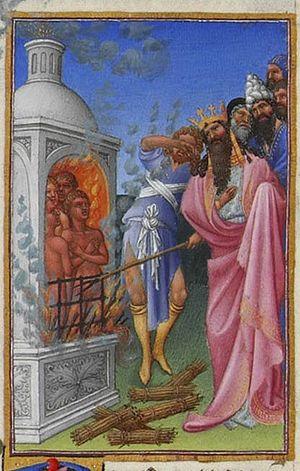
Ananias, Azarias et Misaël de leur nom hébreu, appelés Shadrach, Meshach et Abednego en chaldéen et en arménien, sont les personnages centraux du troisième chapitre du Livre de Daniel, également mentionnés dans la première partie du livre.